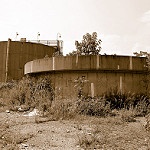
Scene: Outdoor